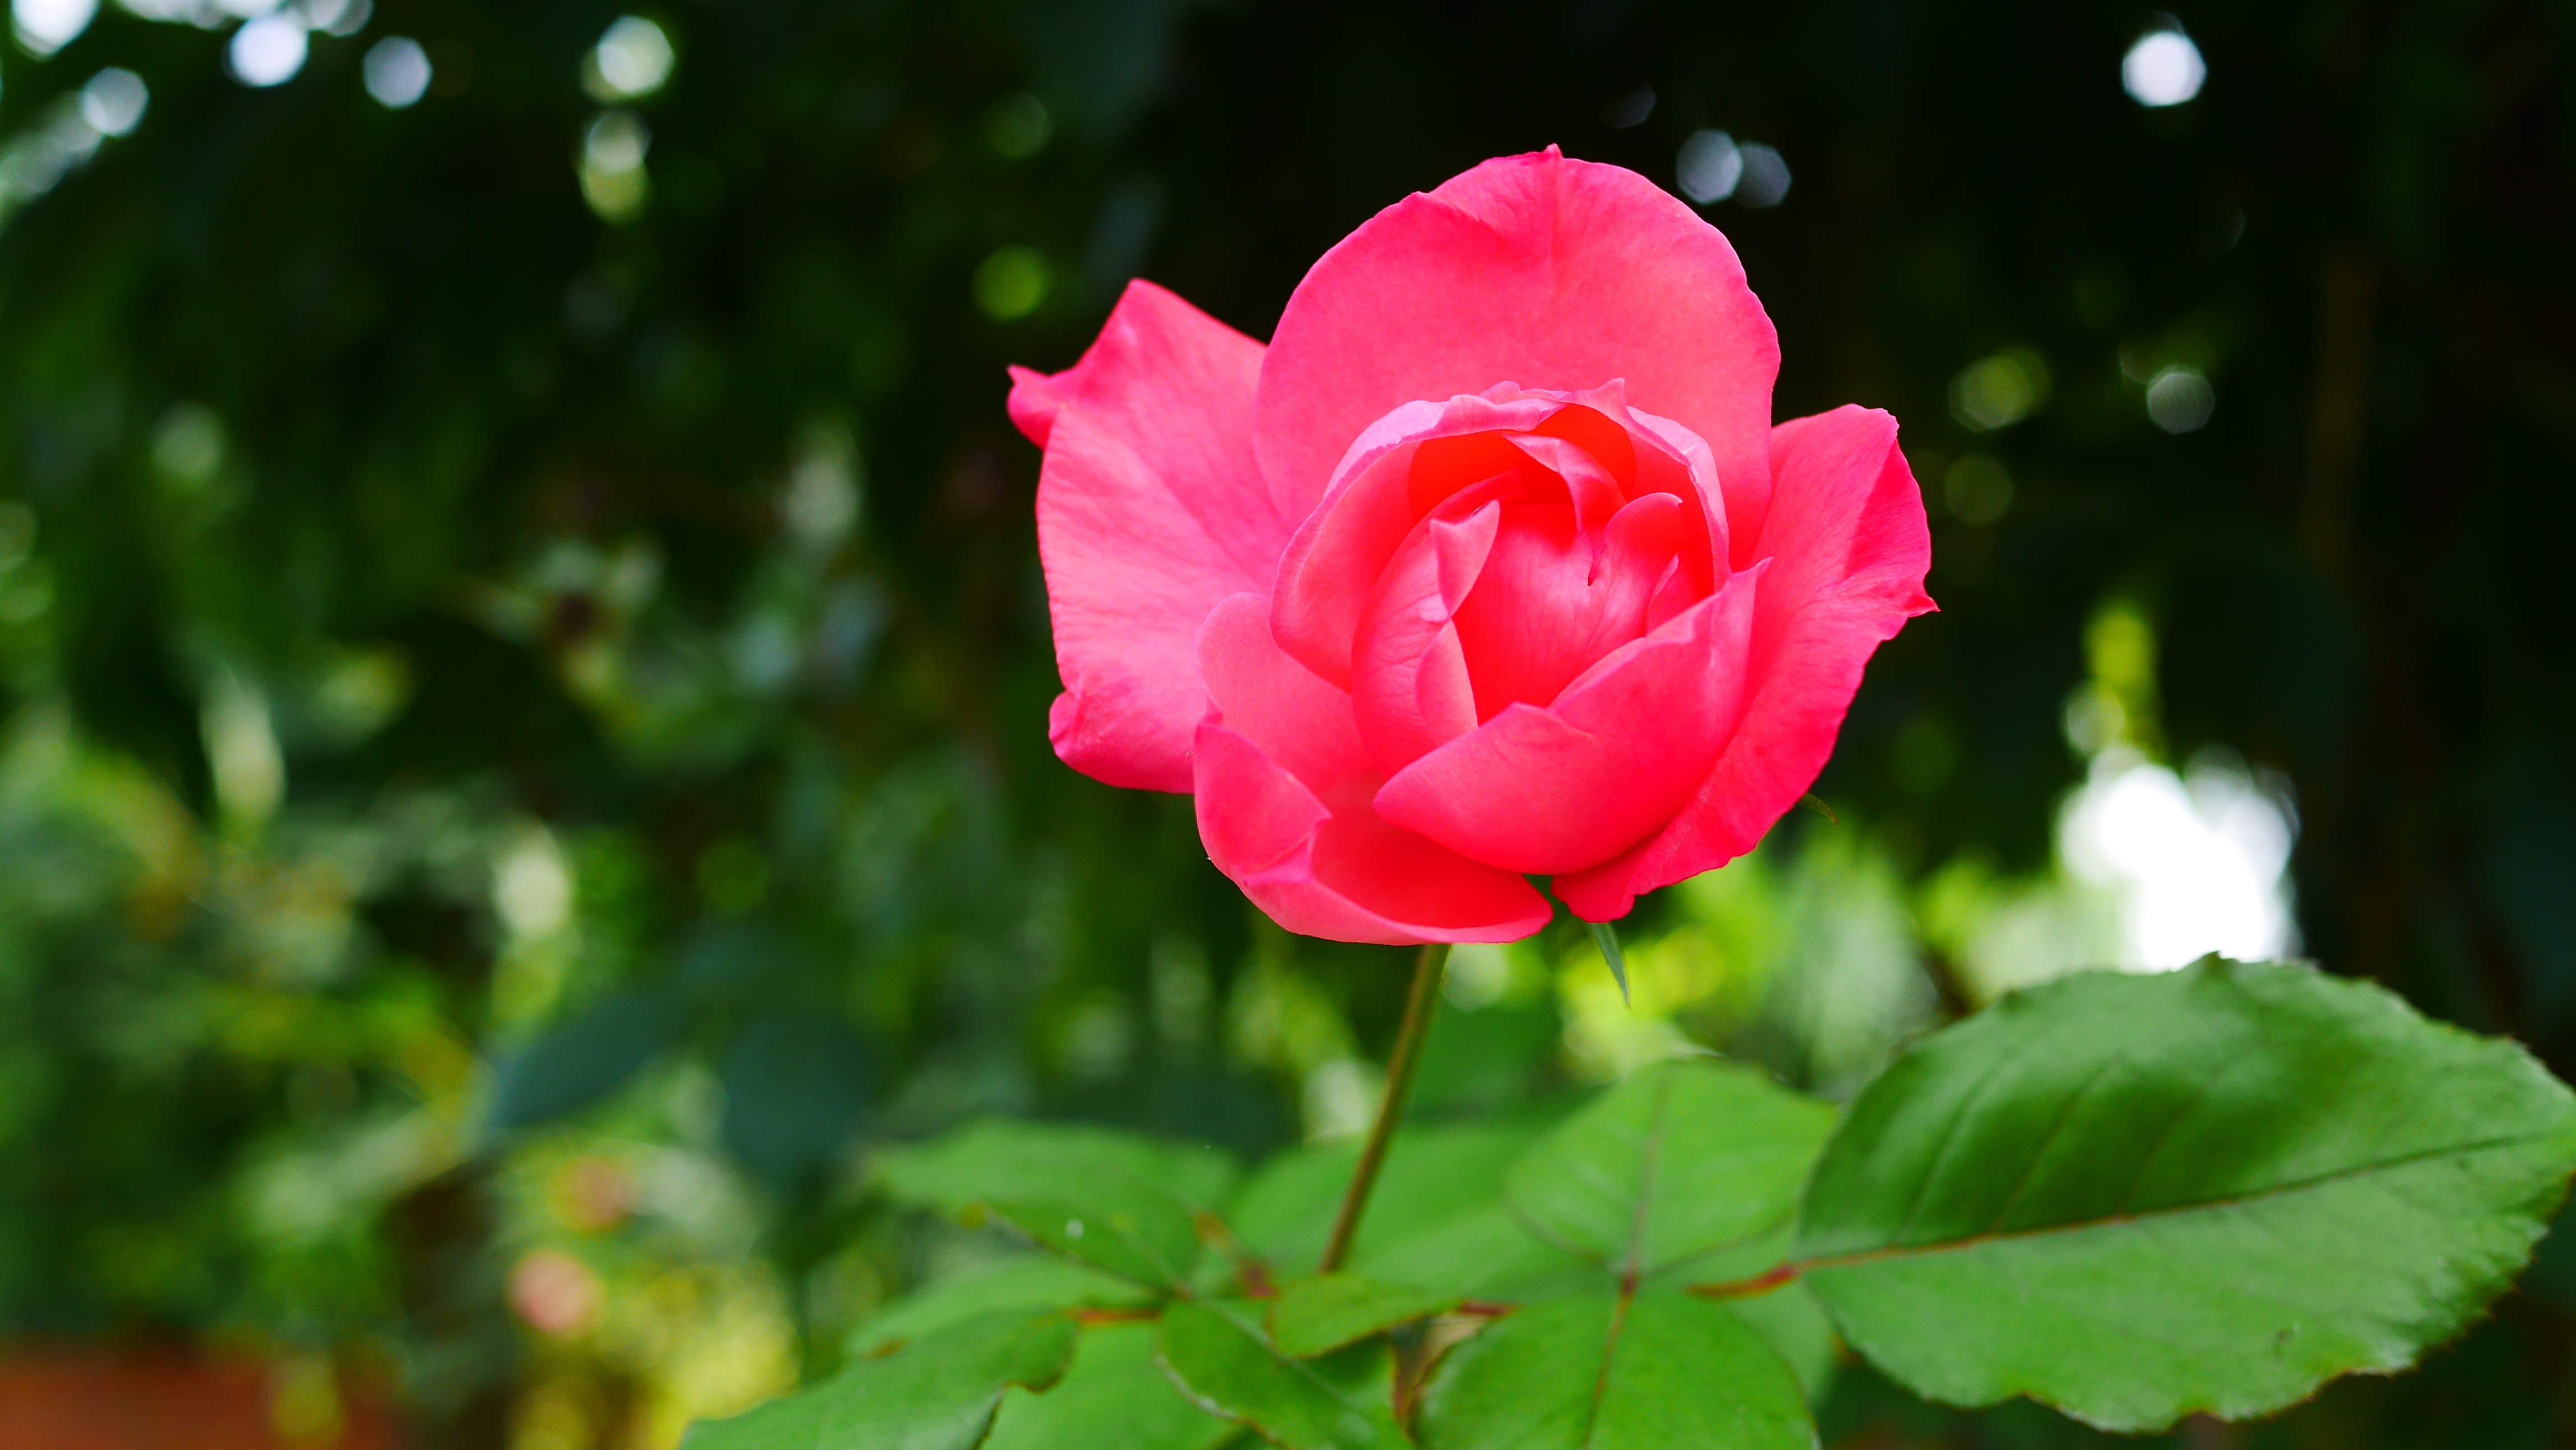
nature, blossom, plant, flower, petal, thorn, rose, red, botany, pink, flora, plants, flowers, beautiful, floribunda, macro photography, flowering plant, garden roses, rose family, land plant